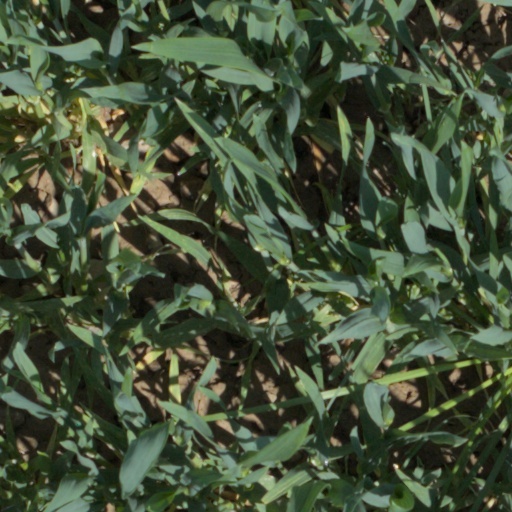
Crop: wheat